Foreign policy of the first Donald Trump administration

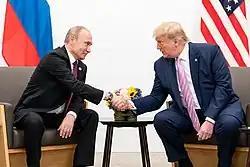
Trump and Russian President Vladimir Putin at the G20 summit in Osaka, June 2019

During the 2016 campaign, Trump said Pakistan is "the most dangerous country in the world" and should denuclearize. But according to the Pakistan government, in a cordial post-election telephone conversation with Pakistan's Prime Minister Nawaz Sharif, Trump lavished praise on Pakistan and its "fantastic" people, said he would love to visit the country, and offered to help Pakistan solve any outstanding problems.